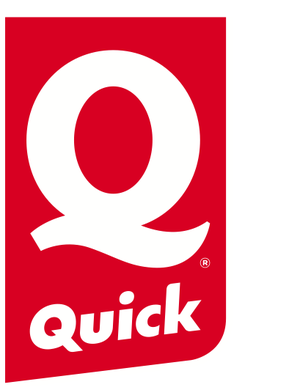
Logo Quick depuis Janvier 2015